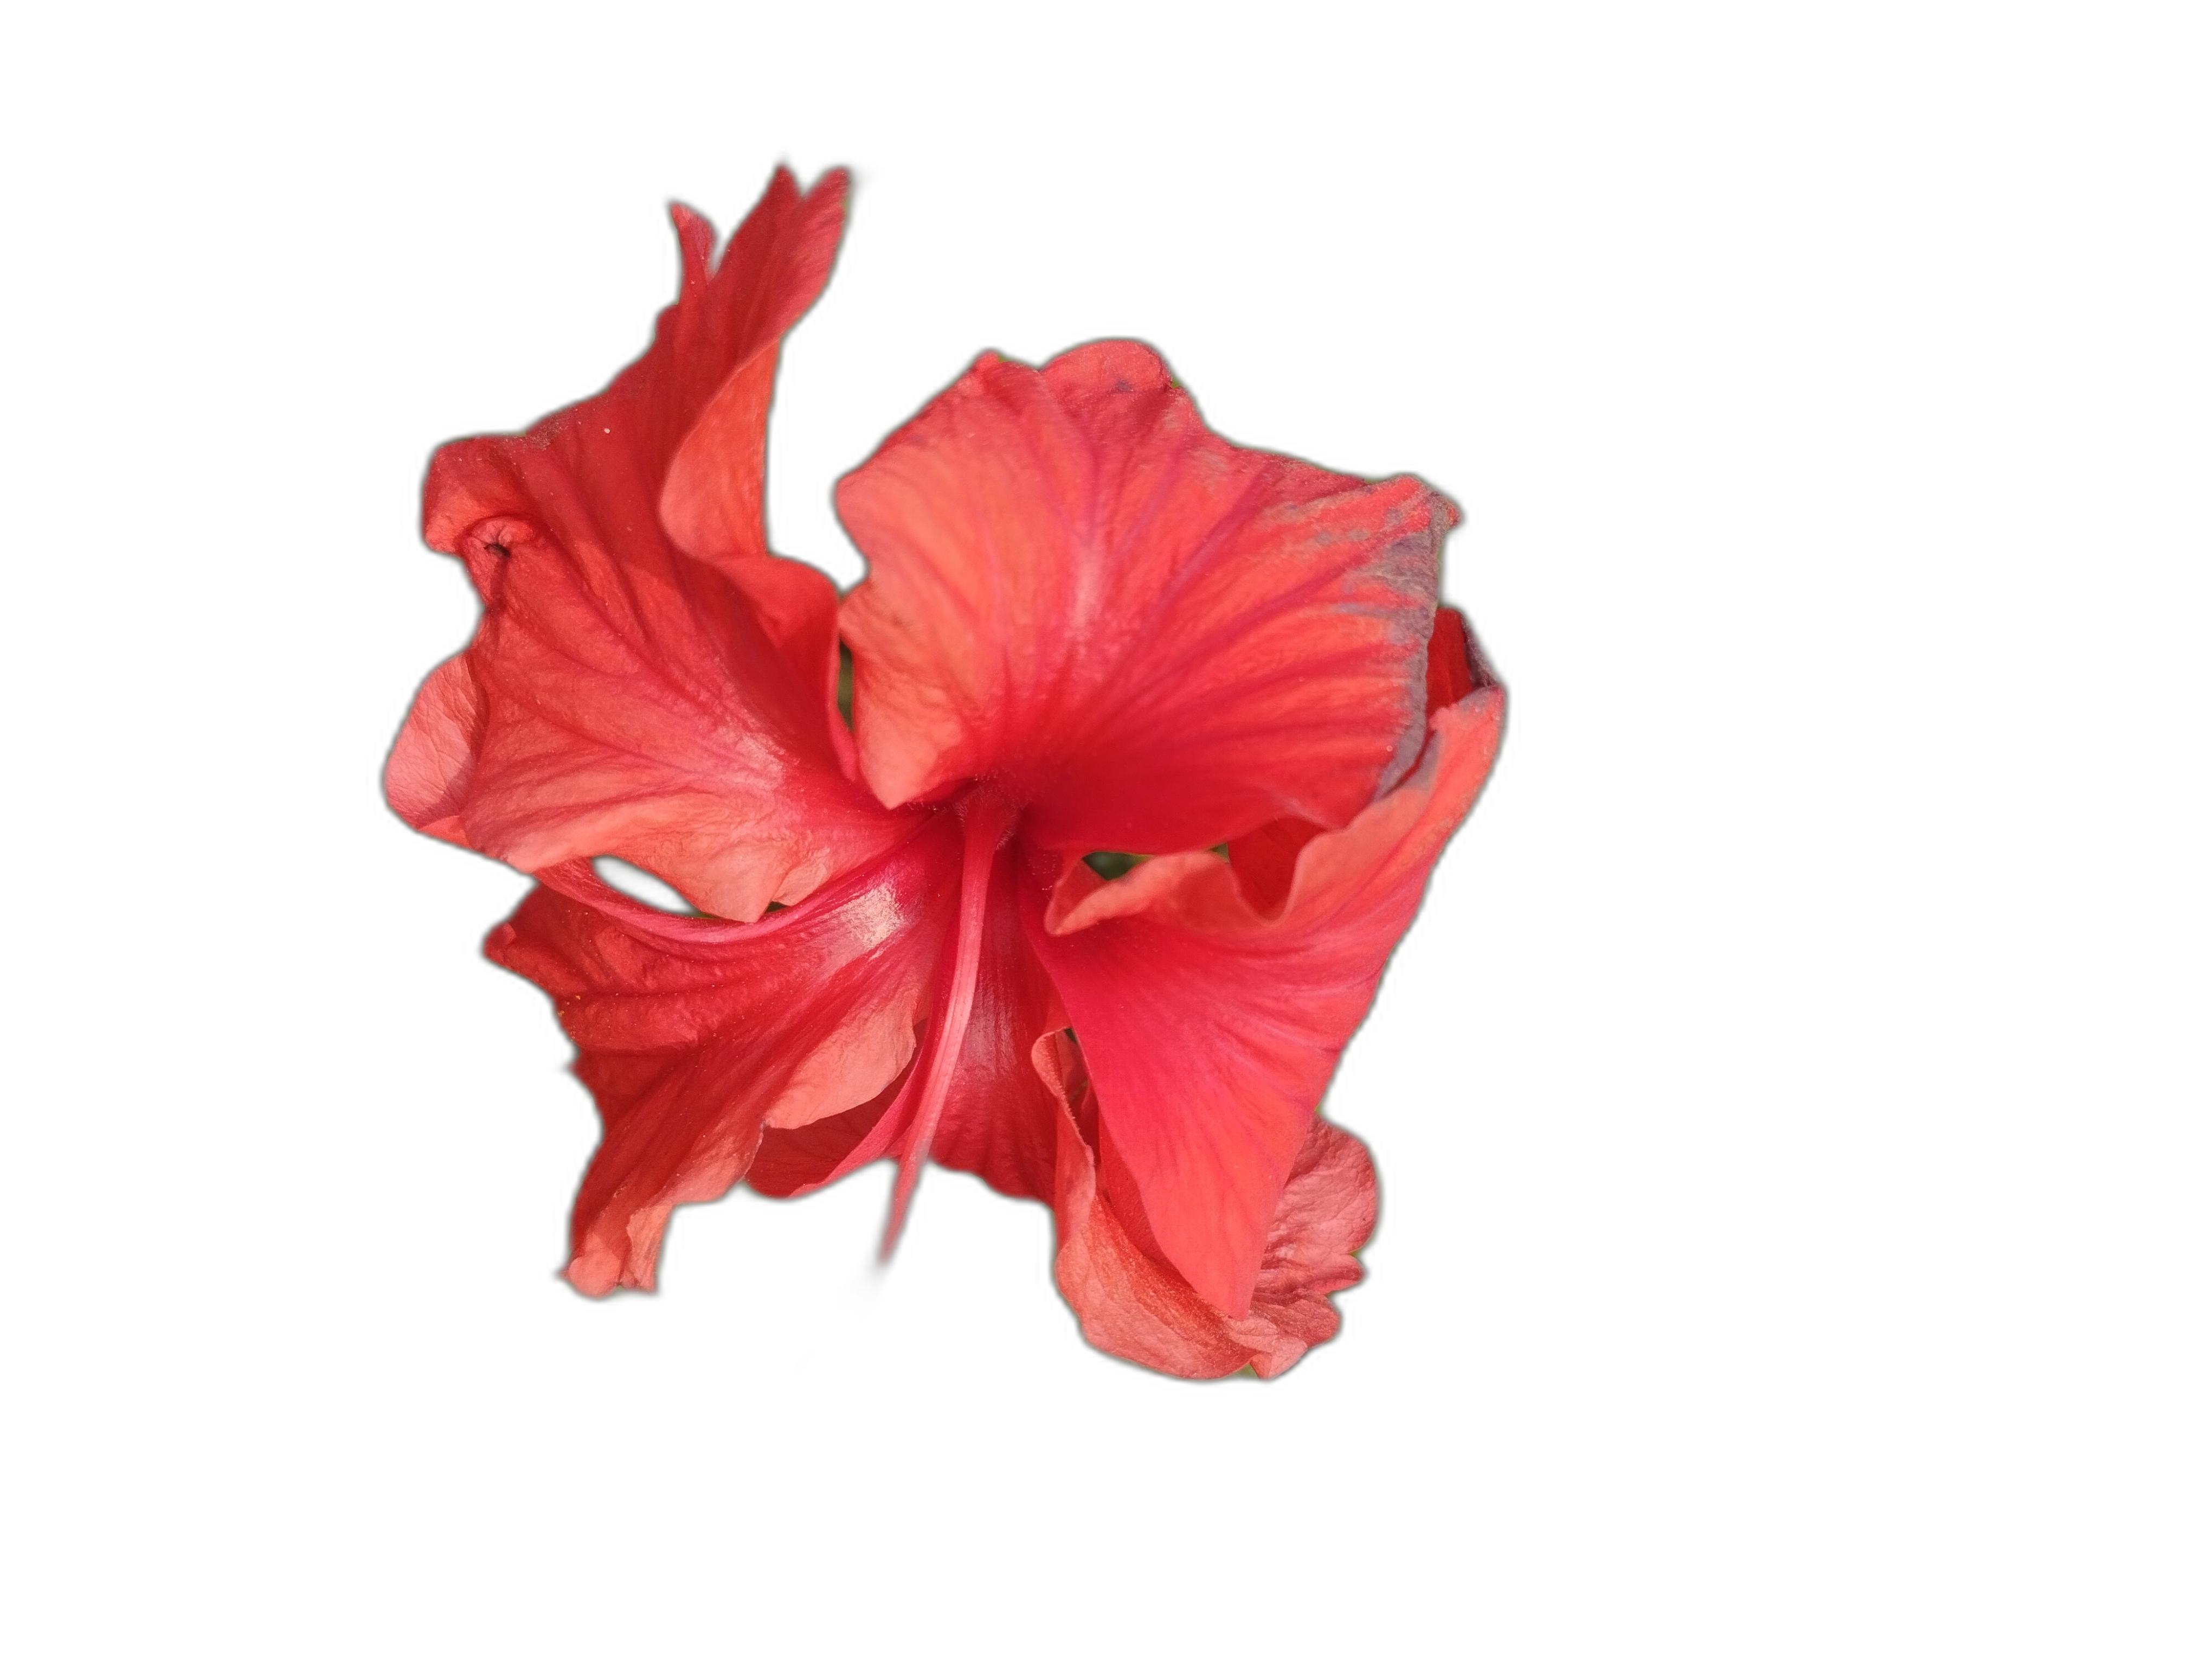
Label: Hibiscus